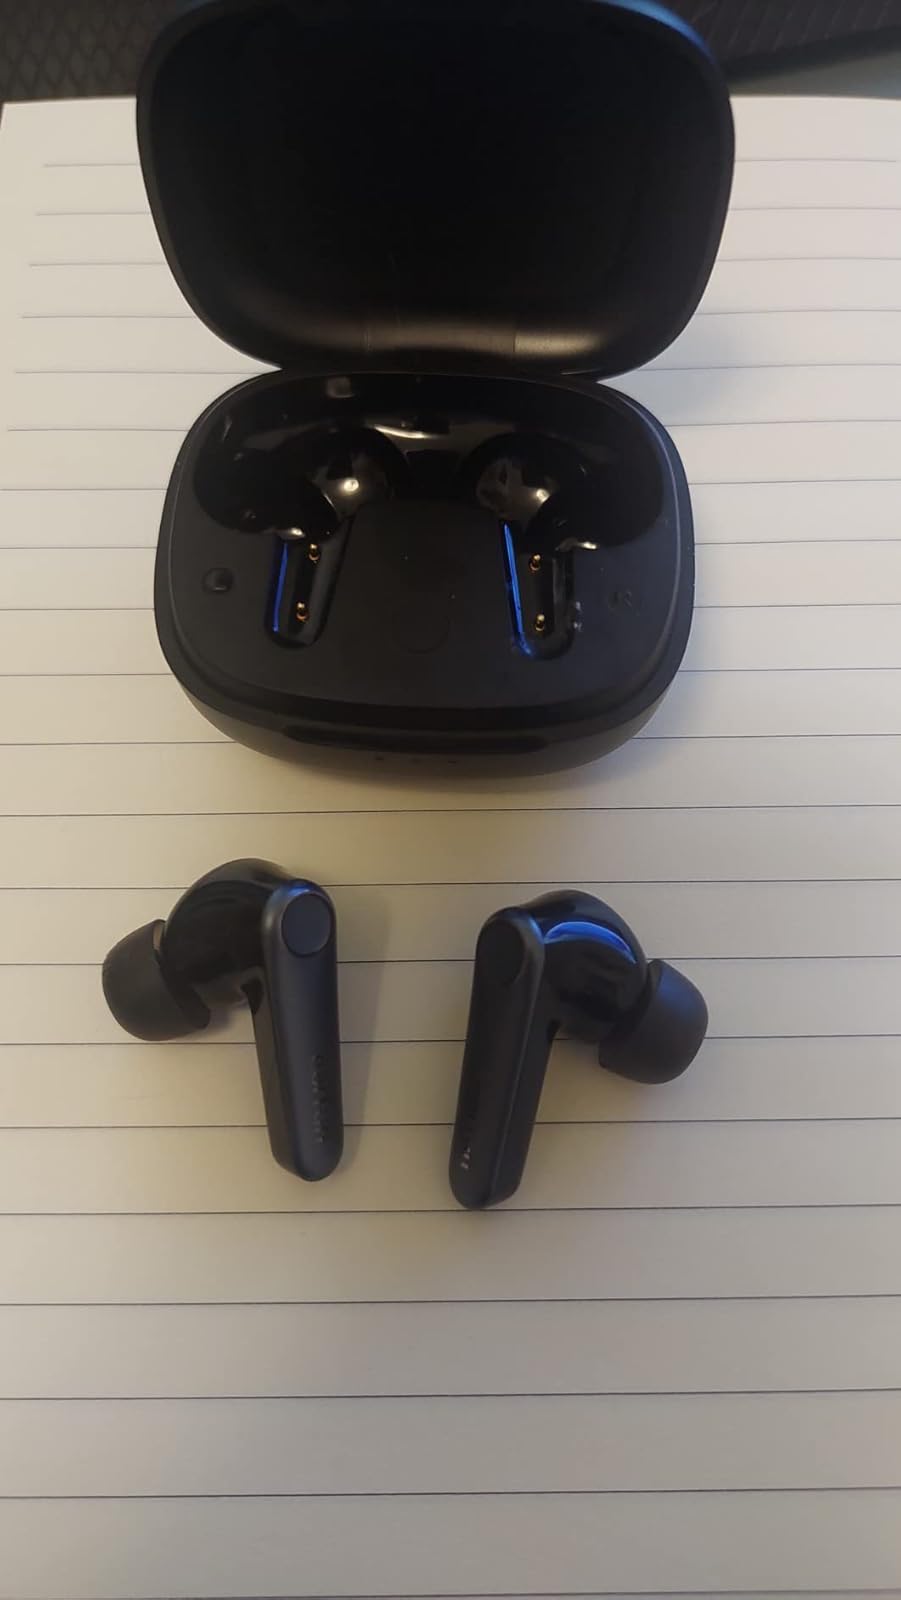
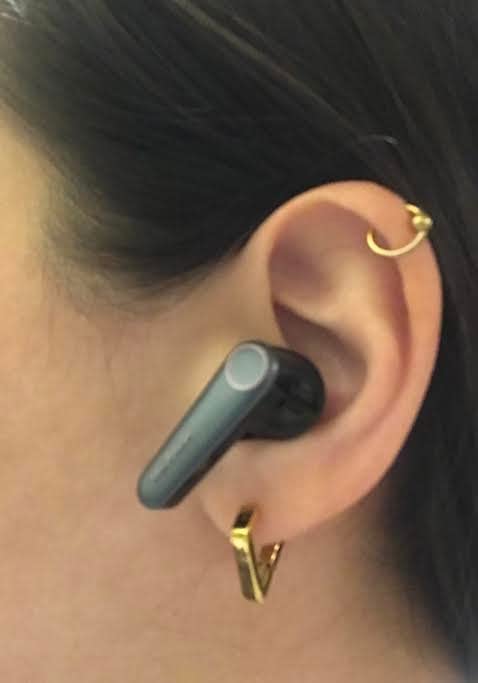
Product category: earbuds
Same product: yes